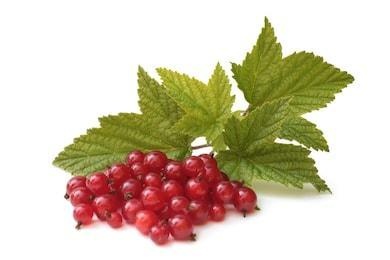
Label: redcurrant